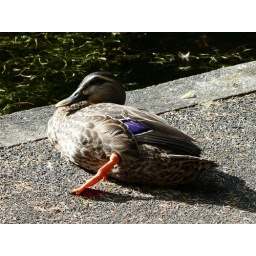
A funny, lazy duck lying on the edge of the small river in the Queen's Gardens